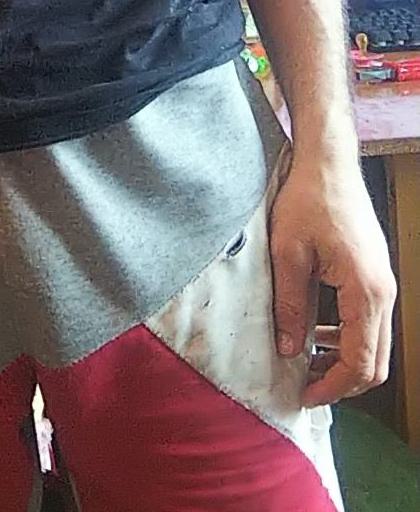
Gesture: no_gesture